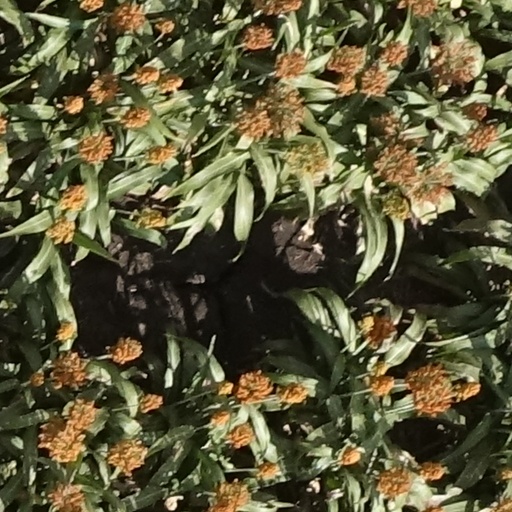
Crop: sorghum